Lister Auto-Truck

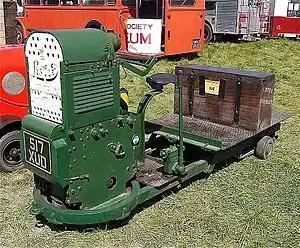
Early Auto-Truck, with small wheels

The Lister Auto-Truck was a small monowheel tractor built for moving light loads around factories, railway yards and similar sites. They were based on a design originally by Auto Mowers Ltd, and were built by R A Lister and Company of Dursley, Gloucestershire, well known for their range of small stationary engines (although the Auto Truck used a J.A.P. petrol engine). A narrow-gauge rail version of the Auto-Truck (the Rail-Truck) was made along similar stylistic lines as regards the bonnetted engine, and its light weight made it popular for temporary and lightly laid tracks such as used on brickworks, peat bogs, and construction sites. Production of both the Auto-Truck and the Rail-Truck extended from the 1920s to the 1970s.